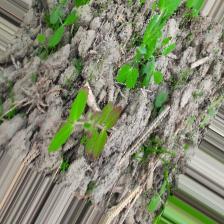
Label: Lentil Rust